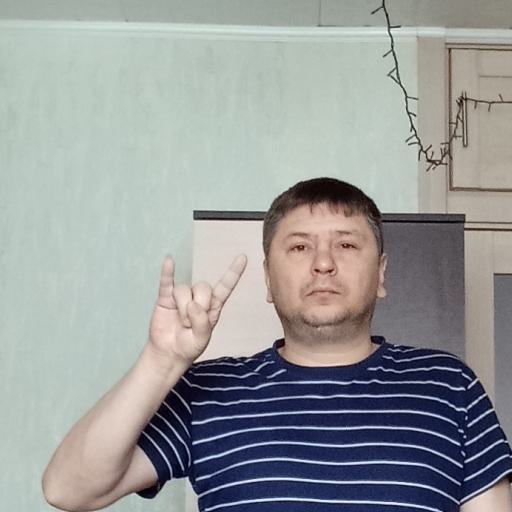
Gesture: rock